Raja Hindu Rao

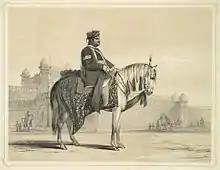
Raja Hindu Rao, Lithograph by Emily Eden in 1844

Raja Hindu Rao was a Maratha nobleman, the brother-in-law of Maharaja Daulat Rao Scindia of Gwalior, and the brother of Baiza Bai, the regent of the Indian princely state of Gwalior. Following the Revolt of 1857, he shifted to Delhi where he was on friendly terms with the British Resident. According to Emily Eden, sister of the then Governor General of India, Lord Auckland: